The Perfect Life

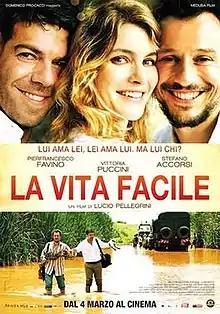

The Perfect Life is a 2011 Italian comedy film directed by Lucio Pellegrini. It was screened out of competition at the 2011 Montreal World Film Festival.